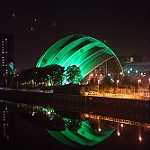
Label: buildings